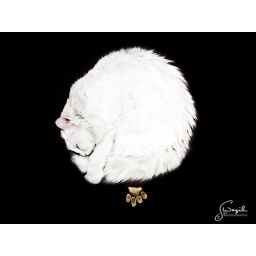
My cat &amp;quot;Boosa&amp;quot; sleeping in her bed ;)